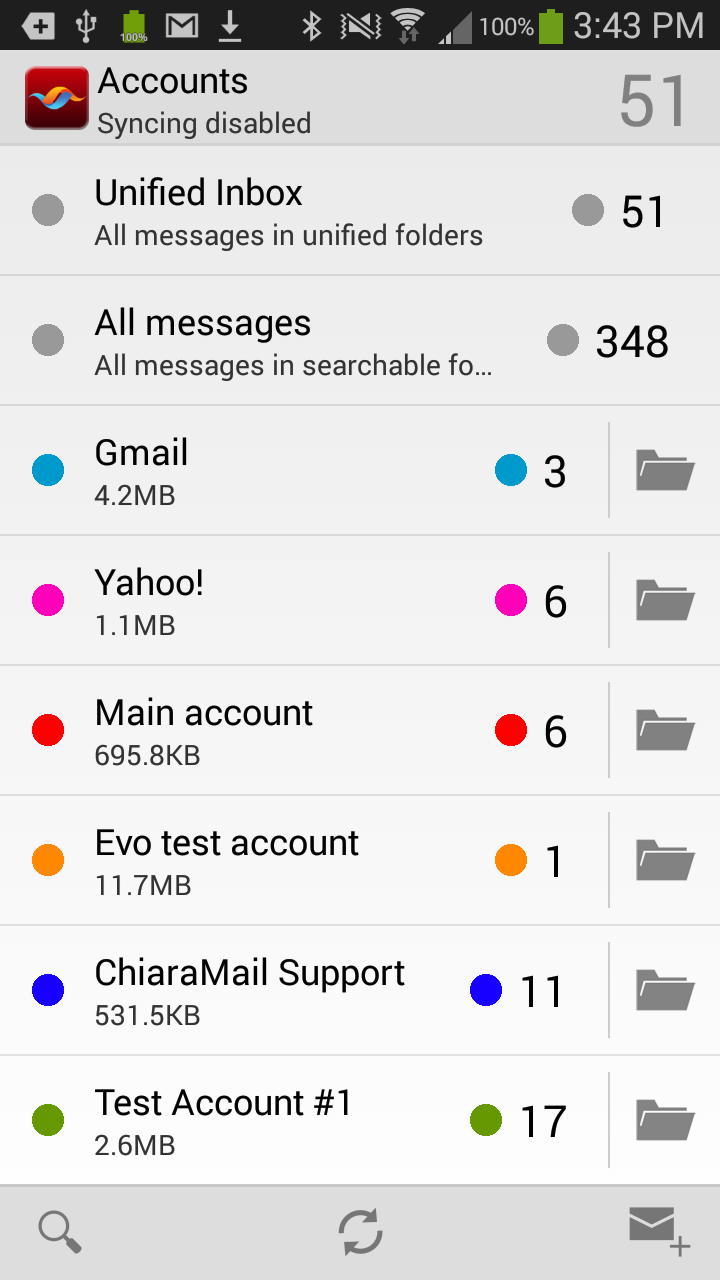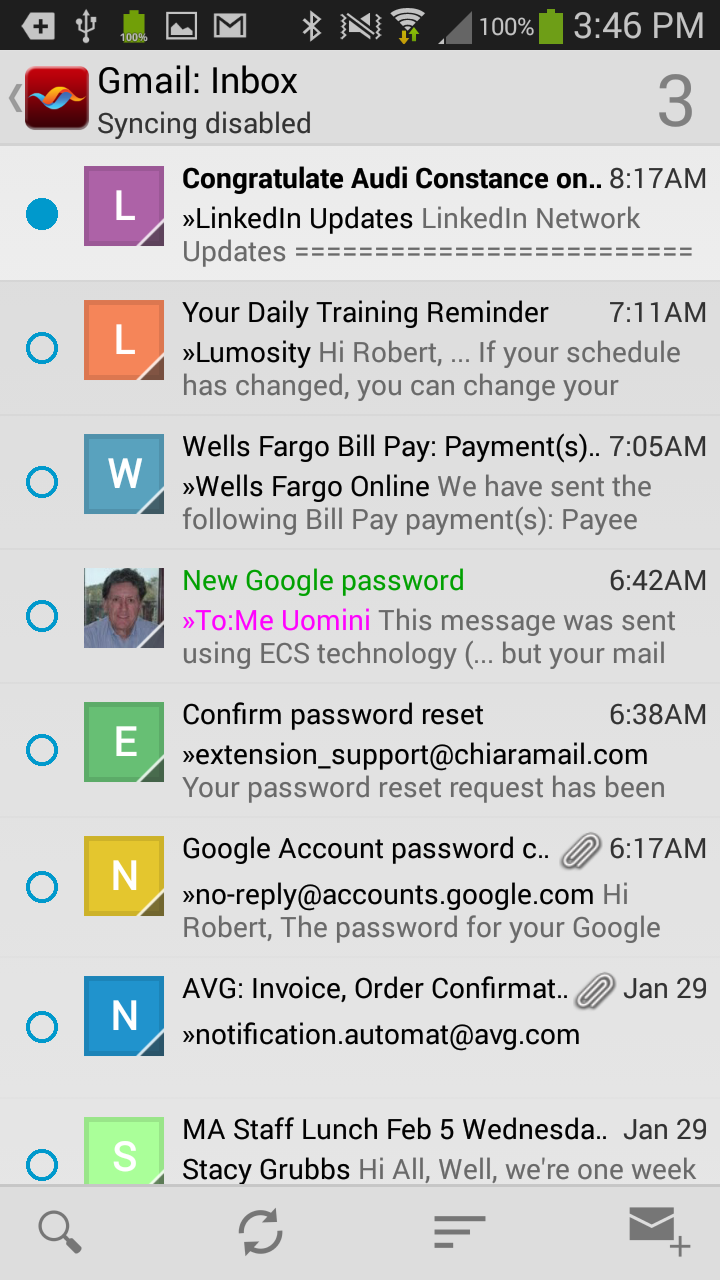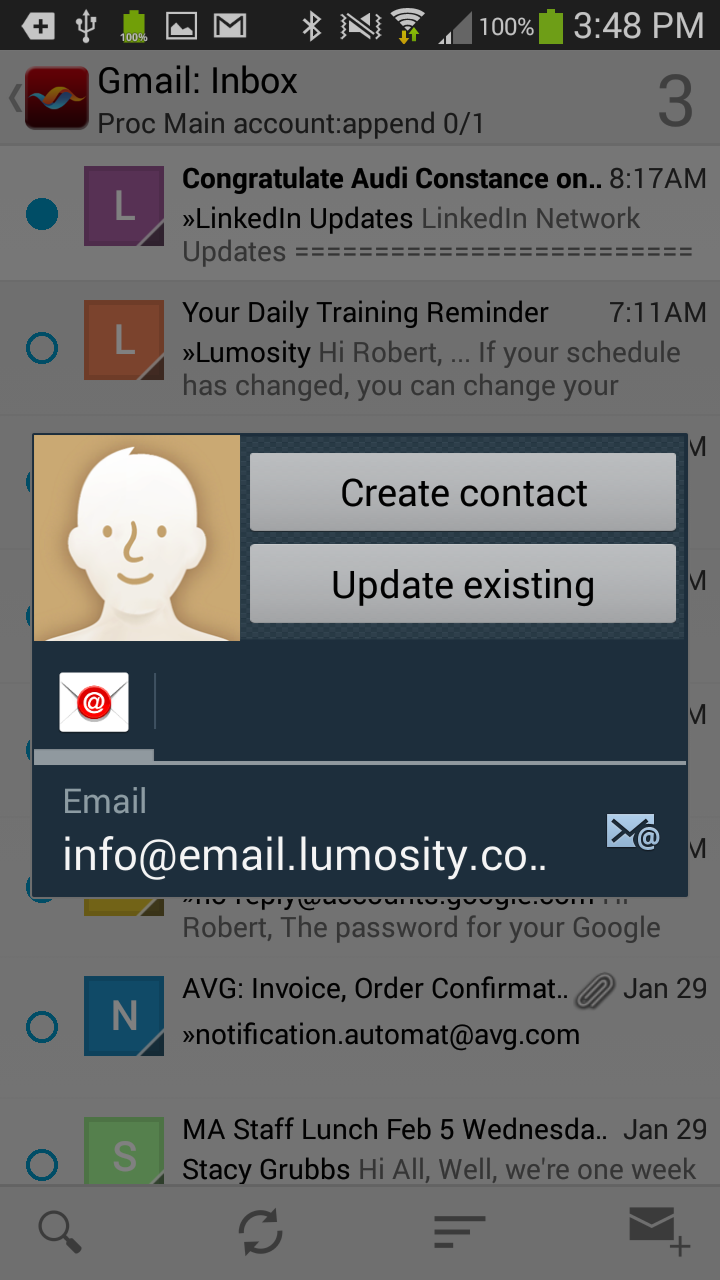
ChiaraMail for Android
Category: Appstore for Android
Do you want to:• Keep your mail secure? • Prevent your mail service providers (such as Google, Microsoft and others) from reading your mail? • Protect yourself, your friends or your customers from e-mail address spoofing and phishing? • Change your e-mail <i>after</i> you've sent it? • Send inline images and inline videos without severely impacting your recipients' inboxes?• Send and view ephemeral messages (messages that disappear after a few seconds) without the risk of screen capture?<b>ChiaraMail for Android is the ONLY Android e-mail client that enables you to do all the above</b>. Based on Envelope-Content Splitting (ECS), an exciting, new, award-winning technology that supercharges your mail clients, ChiaraMail provides e-mail capabilities you never thought possible and which legacy mail technology simply cannot provide.For help with configuring or using ChiaraMail, see http://www.chiaramailcorp.com/help/.Localization for ChiaraMail-specific text is currently restricted to English, French, German, Italian, Russian and Spanish. Let us know if you'd like to help out with localizations!
Features: Prevent unauthorized third parties, such as mail providers, from reading your e-mail | Protect yourself and your friends from mail address "spoofing" and identity theft | Change an e-mail message after you had sent it | Send and view enhanced ephemeral messages without the risk of screen capture | Reduce mail storage requirements for yourself and your mail recipients